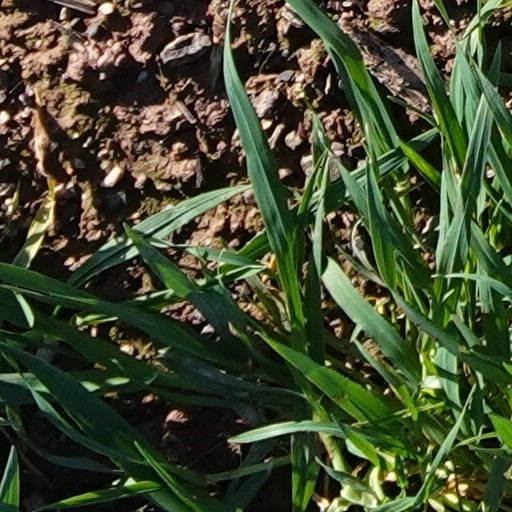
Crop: wheat